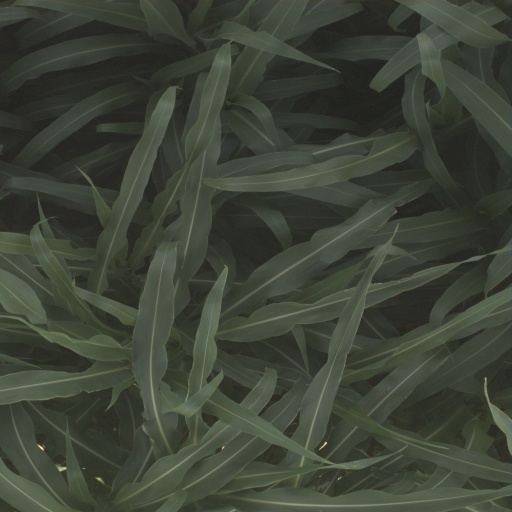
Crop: sorghum